Lavender (color)

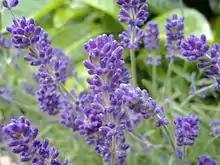
English lavender

This color is a representation of the way mountains look when they are far away.